Isinya

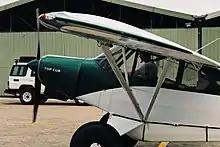
Aircraft at Orly Air Park.

The town of Isinya is situated along the Nairobi-Arusha highway. It has a population of 8,670.